Chris Stone (entrepreneur)

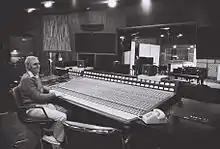
Dan Wallin at the Solid State Logic desk, Studio C, Record Plant, Third Street

Seeing the early success of the New York studio, Kellgren and Stone decided to move to the West Coast and open another one in Los Angeles. One of the first employees of the studio would be Chris' nephew, Mike D. Stone. To design the studio, they contracted with Tom Hidley who had built TTG Studios in 1965, and was becoming known in L.A. for answering the high-decibel needs of rock music. Hidley was brought on board as the "third musketeer", according to Stone. On December 4, 1969, the new studio opened its doors on 8456 West Third Street near La Cienega Boulevard. Sometimes known as "Record Plant West", the new studio held a 16-track recorder, larger than the 12-track system in New York (occasionally called "Record Plant East"), and studio time was 20 to 25 percent less expensive than typical studios in New York. Stone intended the Record Plant to stay innovative and retain the prestige of an industry leader, so in 1970 he installed a 24-track tape recorder. It was a very large machine assembled by Hidley at the cost of $42,000 but in the next three years it was used on only a few sessions.